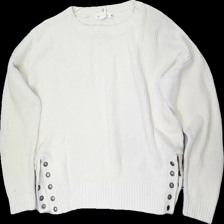
View: front
Type: Sweater
Category: Ladies
Brand: Logg (H&M)
Colors: White
Material: 100% cotton
Cut: Loose
Size: M
Season: Autumn
Stains: Major
Price range: <50
Recommended usage: Export